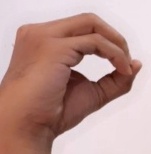
ASL sign: O